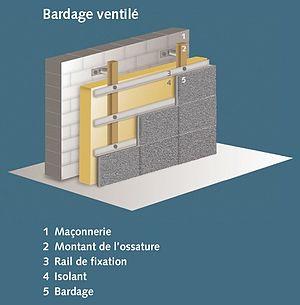
Bardage ventilé
Le bardage est, en architecture et en construction, constitué par la couche superficielle extérieure du bâtiment, généralement composé de bois, de métal ou de matériaux composites.
L'Isolation thermique du bâtiment est le processus de mise en œuvre de l'isolation thermique de l'enveloppe de tout ou partie d'un bâtiment, par l'intérieur et/ou l'extérieur. Les bâtiments sont la source d'un important gaspillage énergétique et d'émissions de gaz à effet de serre. Dans un nombre croissant de pays des mesures visent à inciter à mieux isoler ces logements, ainsi que les bâtiments publics et tertiaires, ce qui contribue à diminuer la précarité énergétique et améliorer la justice climatique.
On qualifie de mur manteau, dans le langage du bâtiment et de la construction, les systèmes d’isolation thermique par l’extérieur du volume habitable, en référence à leur principe de doublage des murs porteurs par une enveloppe – le manteau – placée sur la face extérieure des murs. Cette caractéristique les différencie des autres systèmes d’isolation thermique des bâtiments, en particulier du système, répandu sur le marché français, d’ITI, dans lequel le système d’isolation est placé à l’intérieur du périmètre habitable, sur la face interne des murs extérieurs.